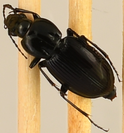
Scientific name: Pterostichus trinarius
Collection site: Blandy Experimental Farm NEON (BLAN), plot BLAN_009